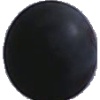
Label: blue_grape